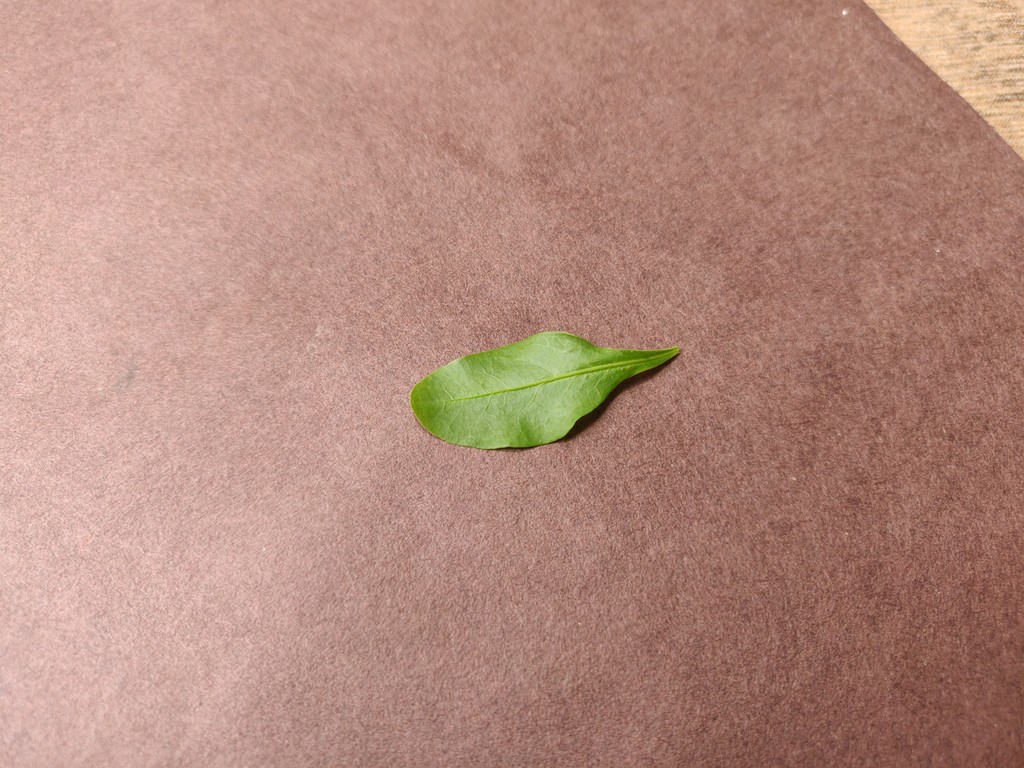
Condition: Healthy
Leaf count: single
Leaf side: front